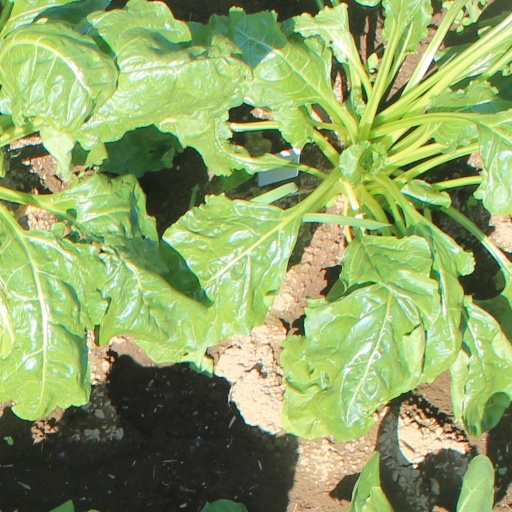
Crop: sugar beet